Kyiv International Airport (Zhuliany)

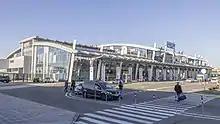
Terminal building

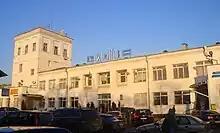
The original, Soviet-built passenger terminal served as the domestic terminal until mid-2013.

The airport is connected to the city's main highway infrastructure via Povitroflotskyi Avenue and served by a number of city transport routes, including: